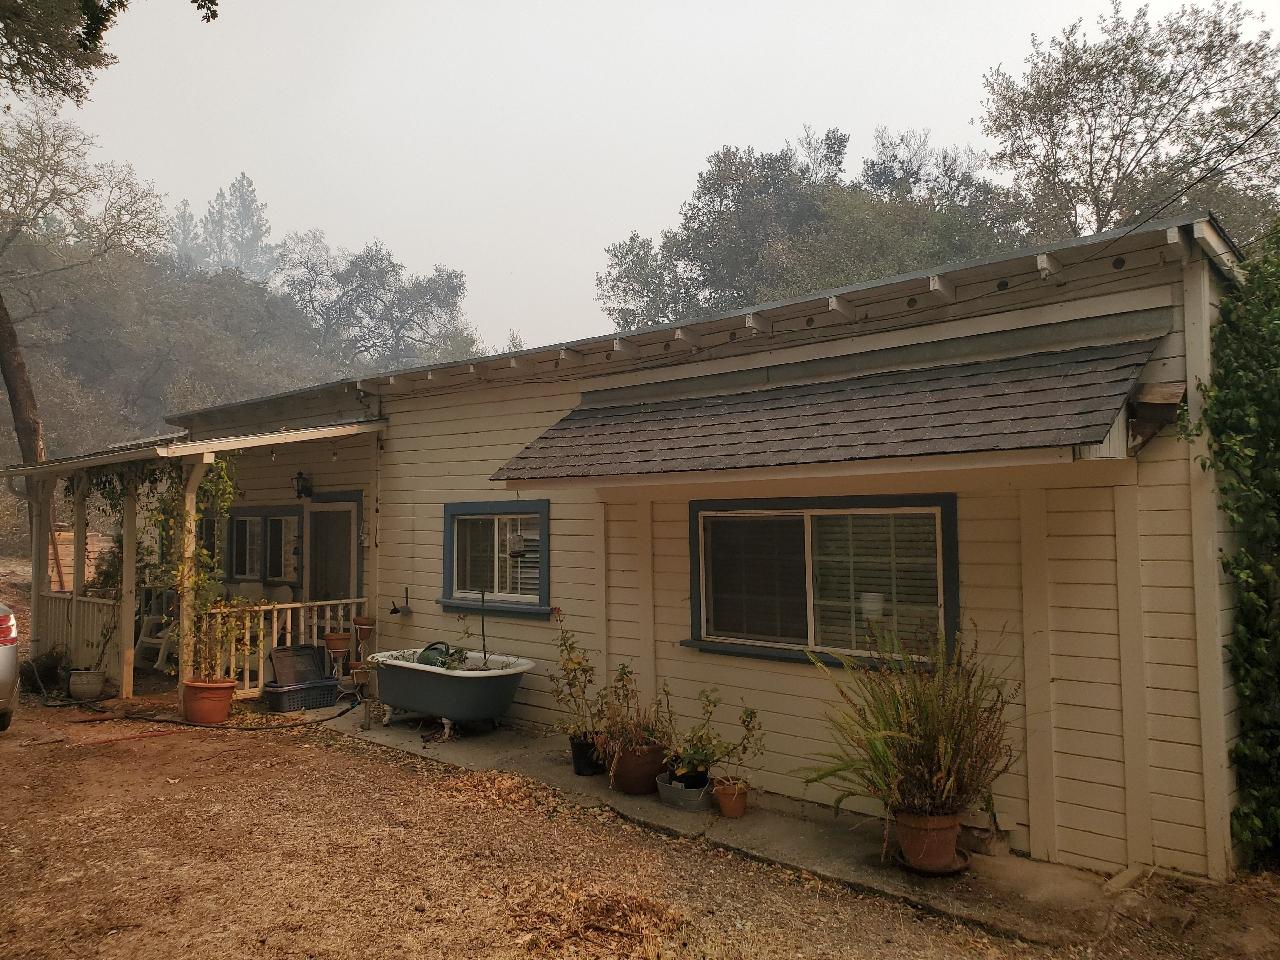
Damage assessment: no_damage